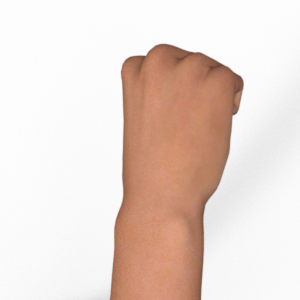
Label: rock